Güzel İstanbul

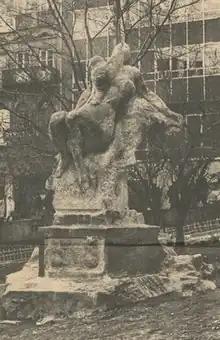
"Güzel Istanbul" in its original state in 1974 on Karaköy Square.

In 1972, the Istanbul governor's office formed a Board for the Celebration of the 50th Anniversary of the Republic, which would occur the following year. A joint initiative of the Istanbul Metropolitan Municipality, the Istanbul Fine Arts Academy and the State College of Fine and Applied Arts formed the board's Fine Arts Committee, which included Şadi Çalık, Mustafa Aslıer and Hüseyin Gezer. The committee commissioned 50 sculptures to celebrate the anniversary; they would be sculpted by 50 artists and placed in several public spaces in Istanbul, including parks and squares.